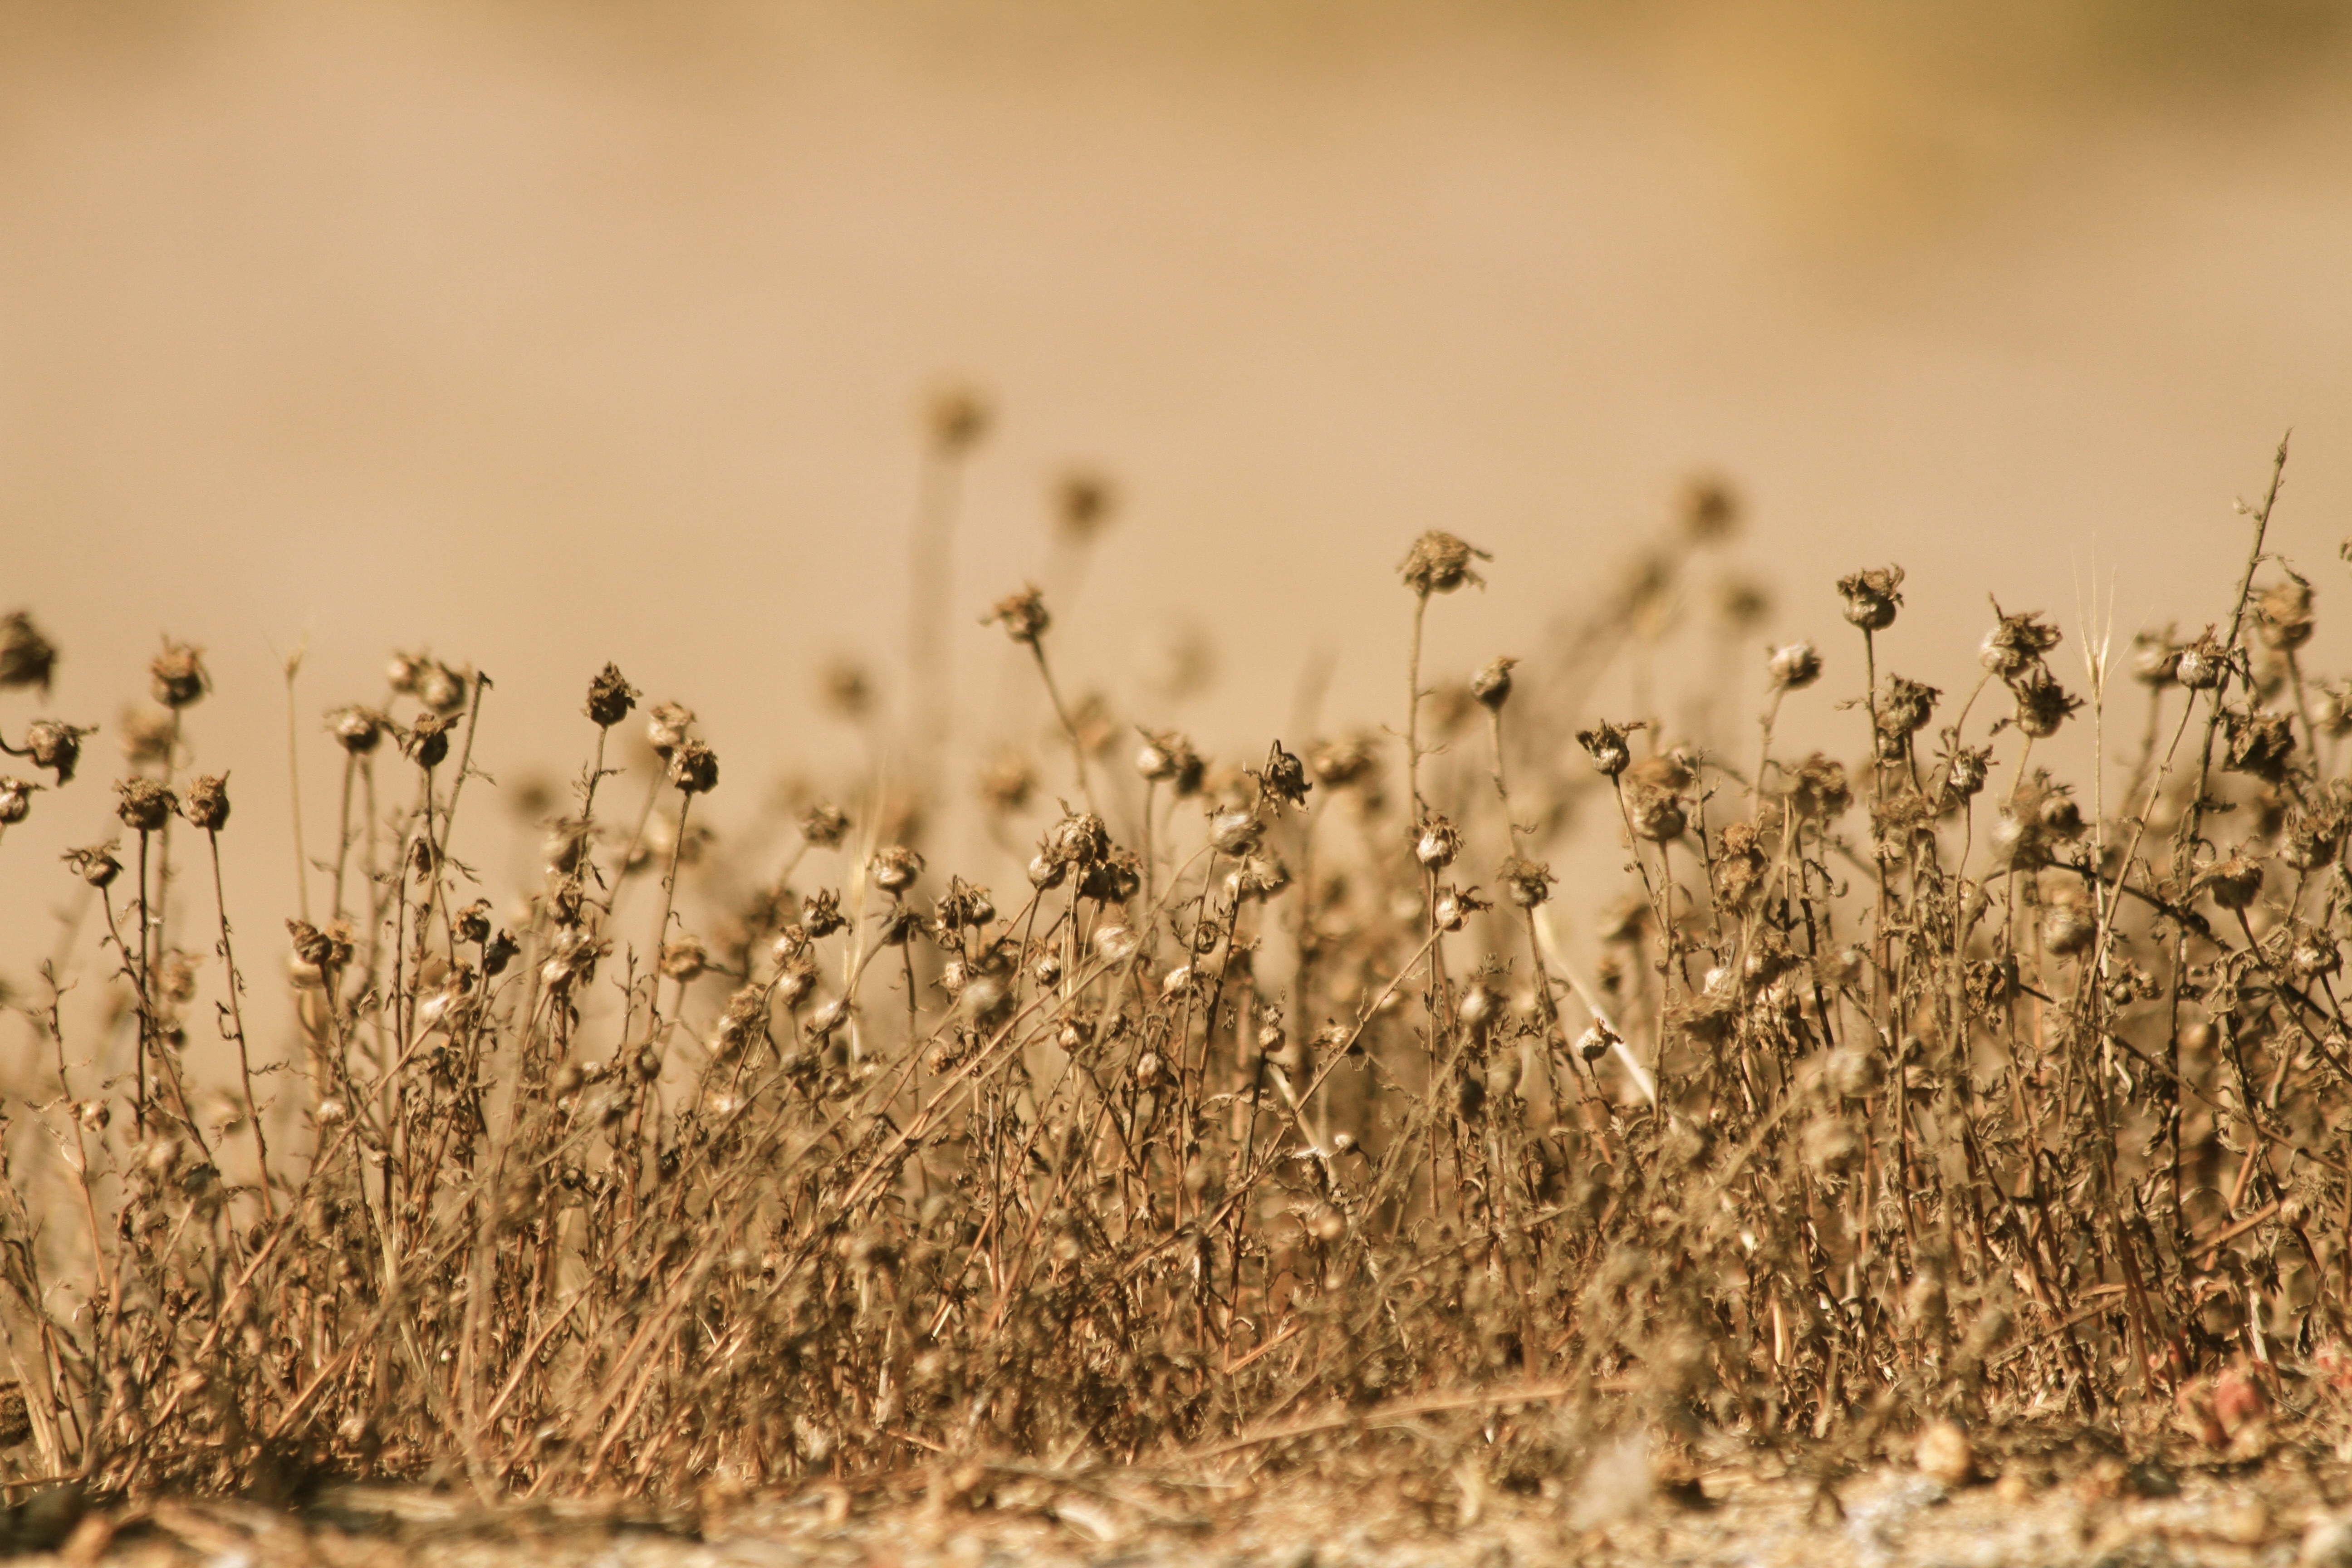
nature, grass, sand, branch, plant, field, prairie, leaf, desert, flower, barren, summer, dry, autumn, brown, soil, dead, flora, season, savanna, close up, grassland, hot, ecosystem, macro photography, steppe, withers, grass family, plant stem